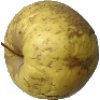
Label: Apple Golden 1